Vehicle registration plates of Germany

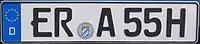
Plate for a specific vintage car

In a similar way as the federal government, the state governments and diets can use their respective codes. This difference is not made in the Berlin, Hamburg and Bremen, as they fulfil both district and state function in addition to their municipality's. In some , such as North Rhine-Westphalia, the state code is also used by the police.